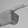
ASL letter: G